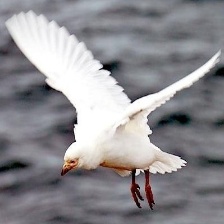
Species: SNOWY SHEATHBILL
Scientific name: CHIONIS ALBUS